Brooks Stevens

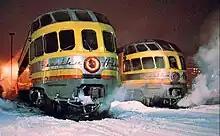
Skytop Lounge cars of the Chicago, Milwaukee, St. Paul & Pacific Railroad, displaying their distinctive glassed-in observation areas ( 1948-1955)

Clifford Brooks Stevens (June 7, 1911 – January 4, 1995) was an American industrial designer of home furnishings, appliances, automobiles, passenger railroad cars, and motorcycles, as well as a graphic designer and stylist. Stevens founded Brooks Stevens, Inc., headquartered in Allenton, Wisconsin.